Gerda Kieninger

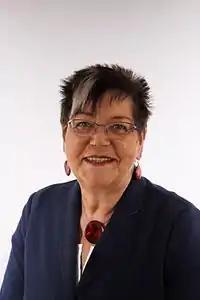

Gerda Kieninger (21 February 1951 – 22 January 2020) was a German politician. She was a member of the Social Democratic Party of Germany. She was born in Castrop-Rauxel, Germany. Kieninger was a member of the Landtag of North Rhine-Westphalia from 1995 to 2017.